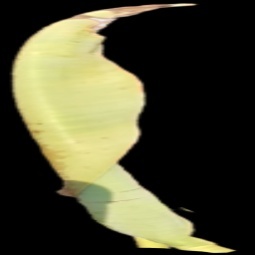
Label: Boron